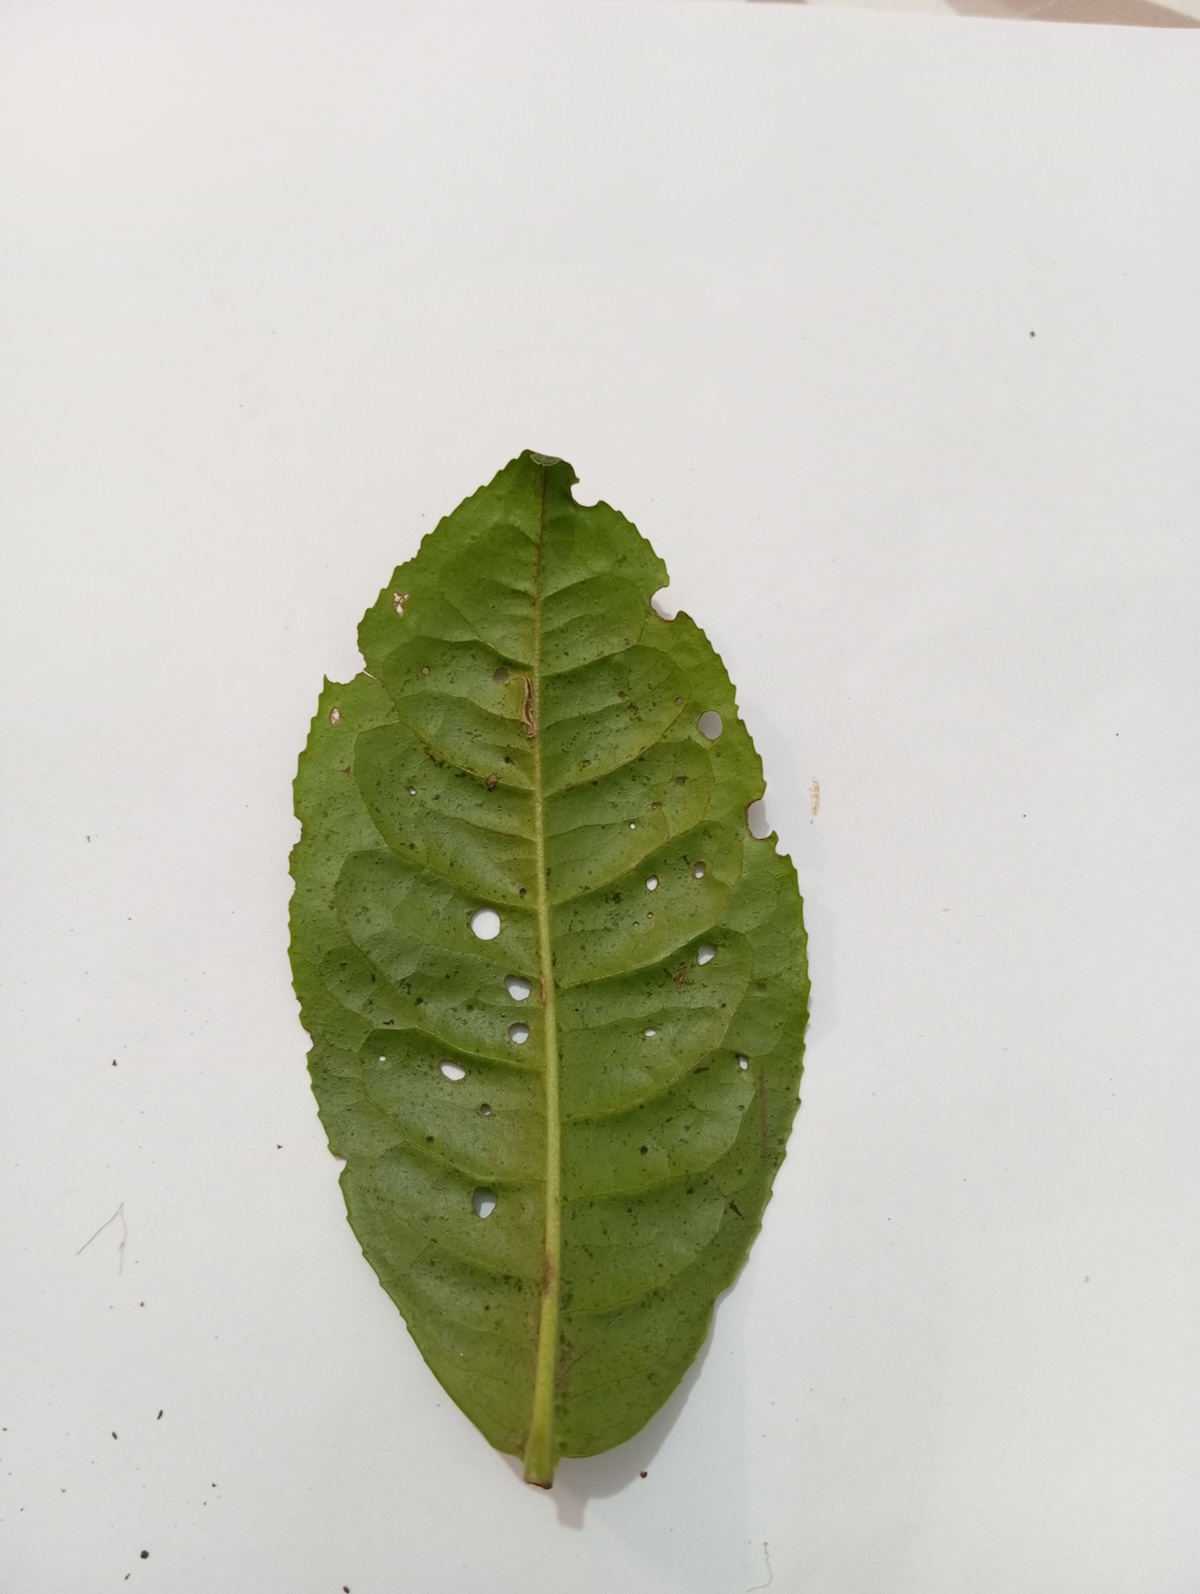
Label: Green mirid bug